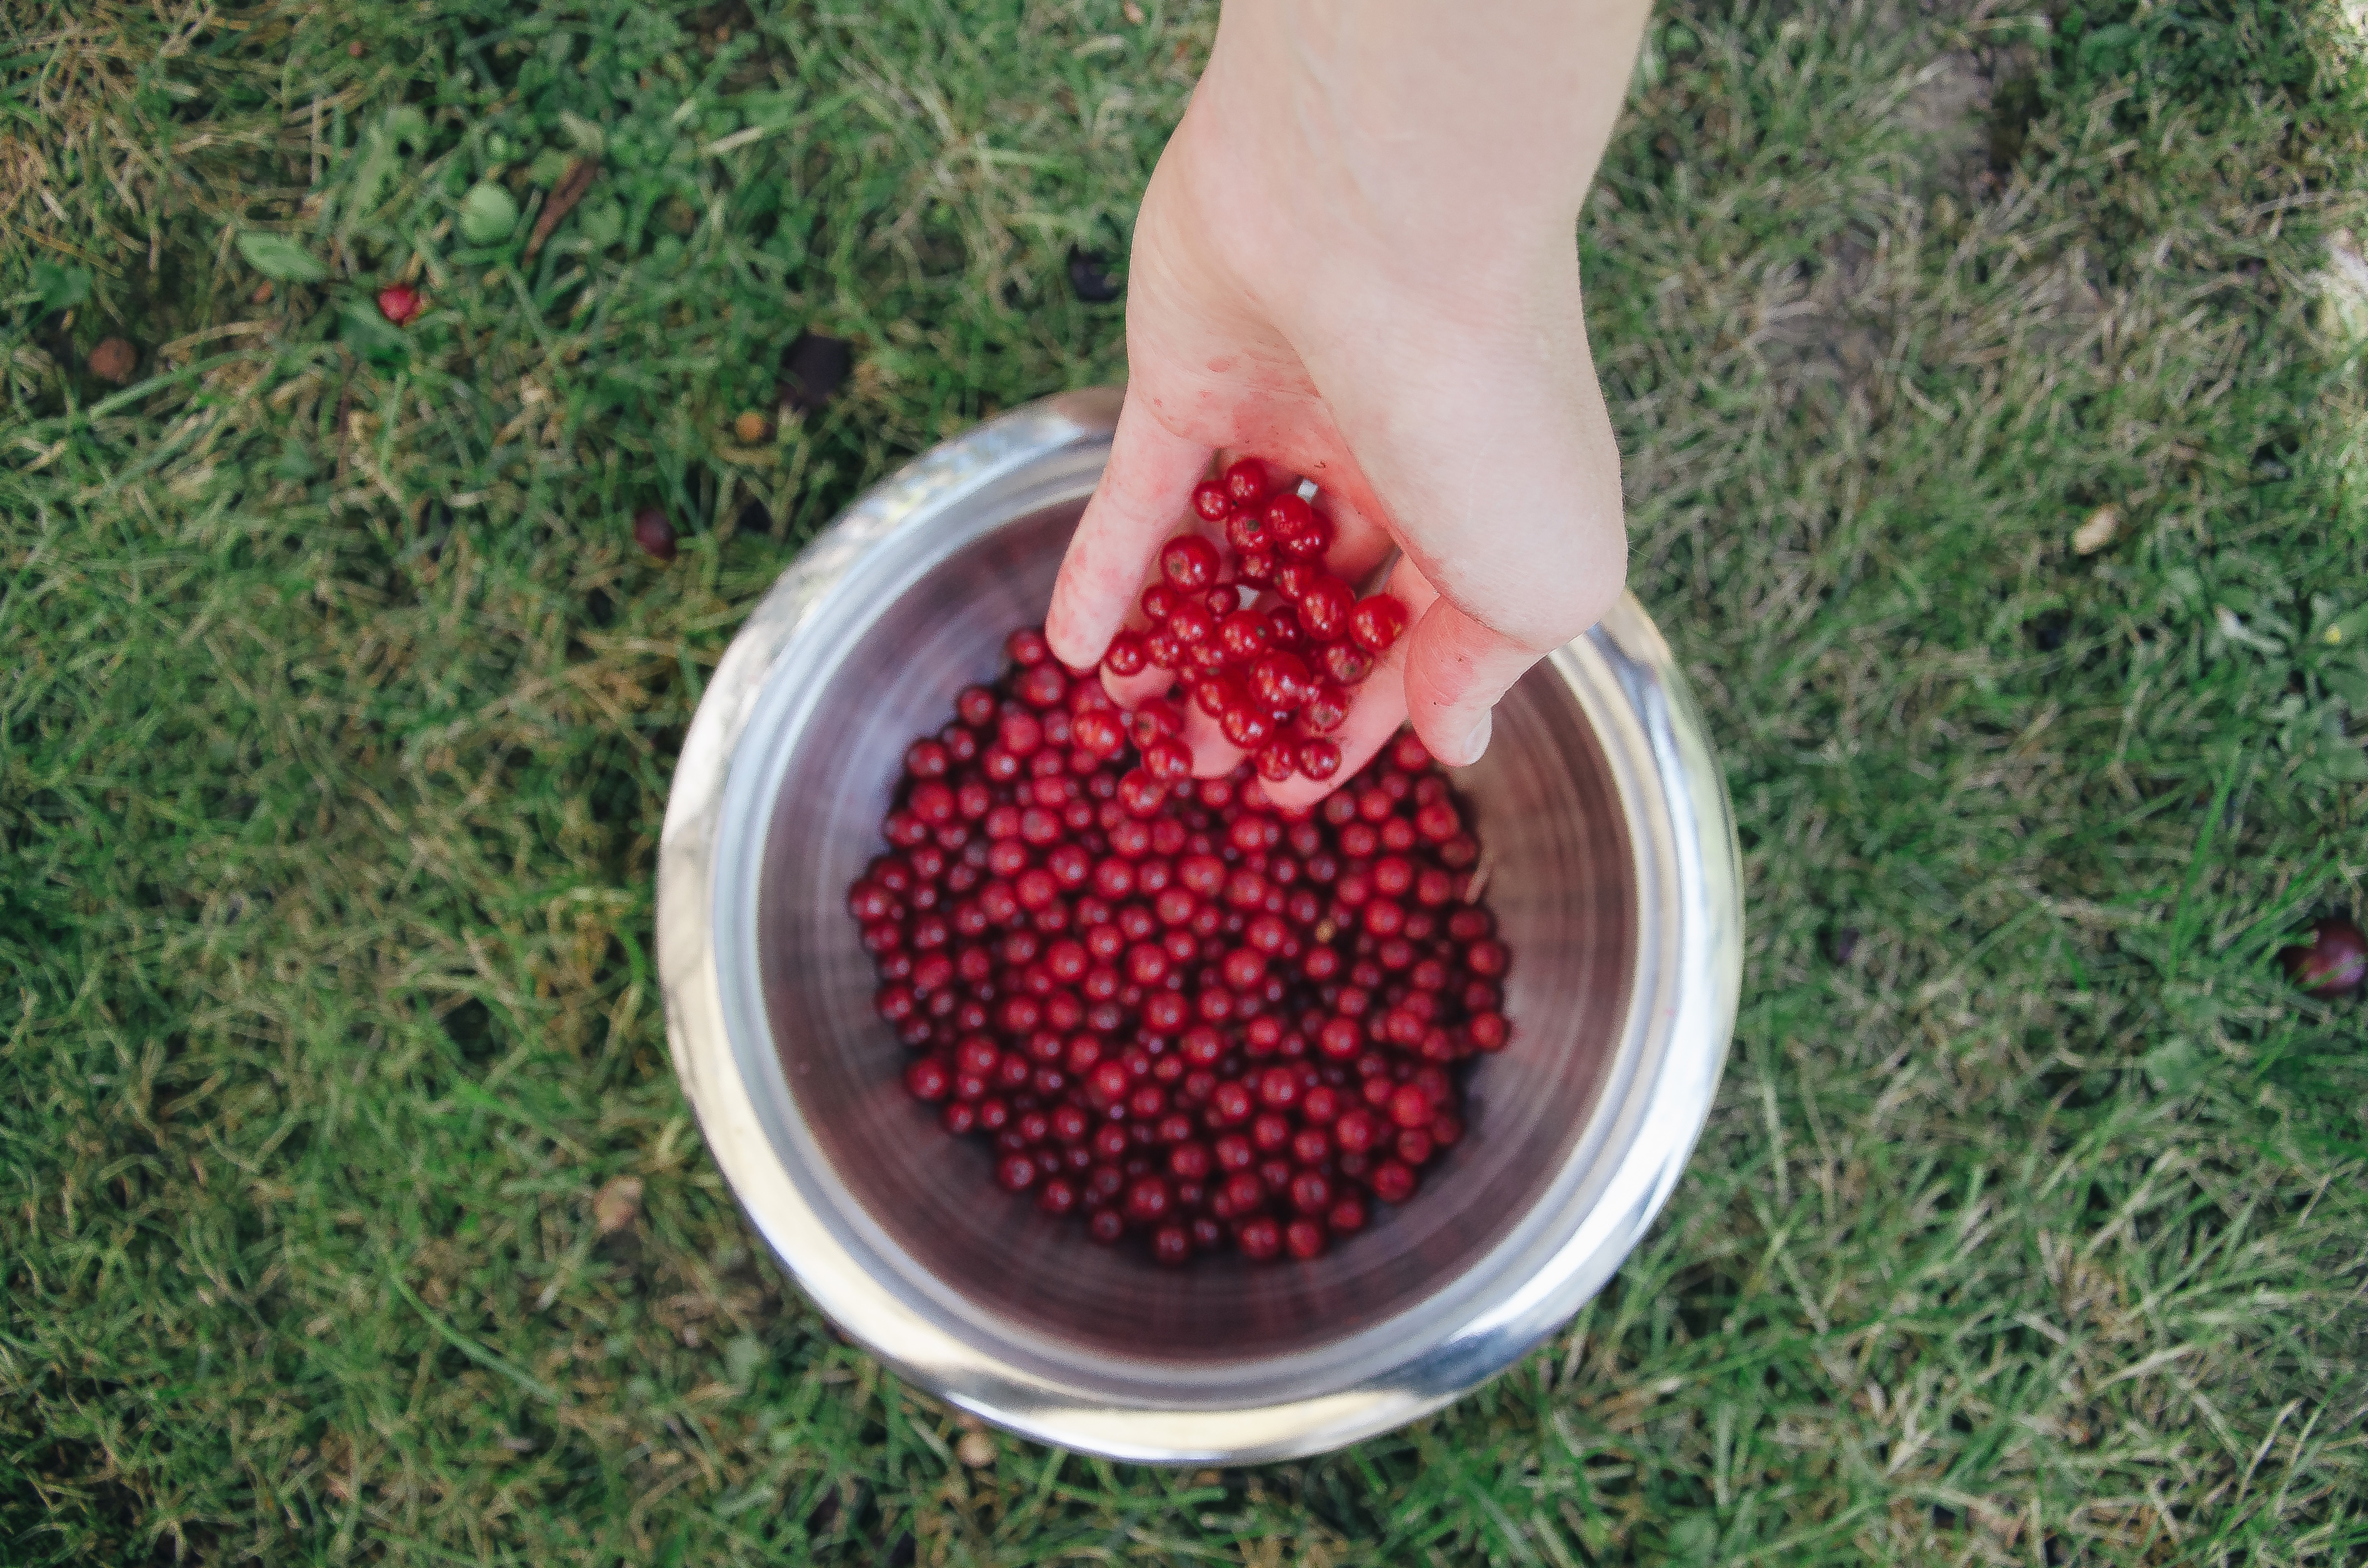
hand, nature, grass, plant, lawn, fruit, berry, sweet, flower, ripe, food, red, produce, crop, fresh, soil, agriculture, healthy, strawberry, berries, fruits, vegetarian, strawberries, organic